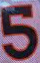
Number: 5